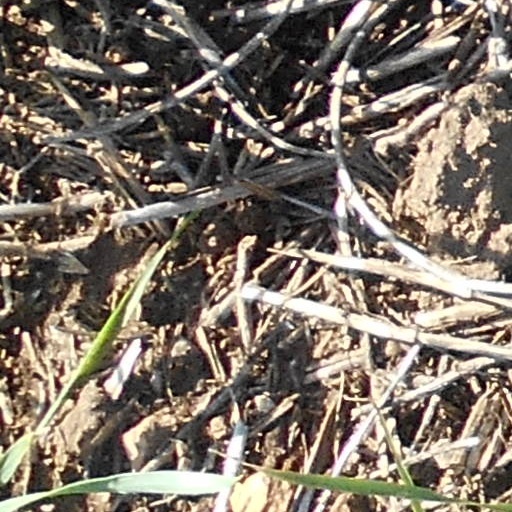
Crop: wheat